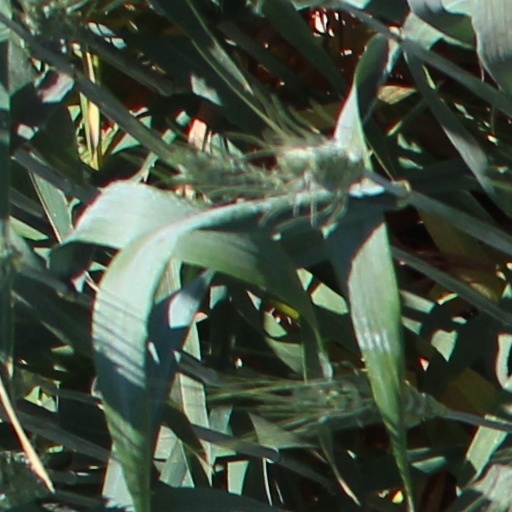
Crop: wheat